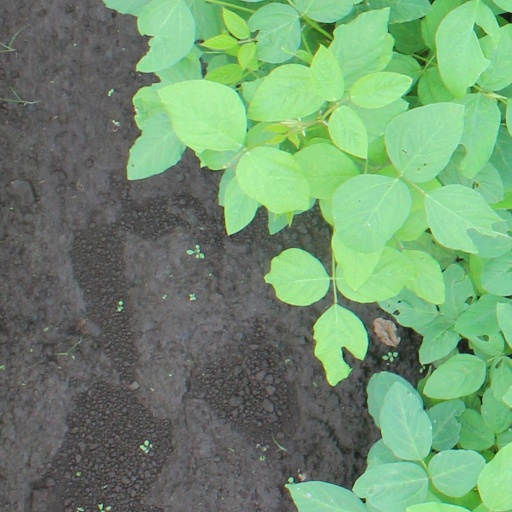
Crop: soybean